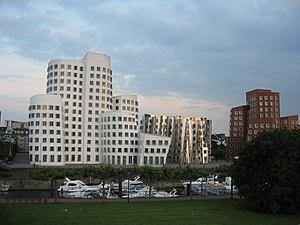
Le clos et couvert est l'ensemble d'éléments assurant l'étanchéité à l'eau et à l'air d'un bâtiment. On parle également de mise hors-d'eau hors-d'air du bâtiment, ou encore de la coque. Il s'agit de l'ensemble des matériaux qui constitue l'enveloppe de la construction.